Meridian Flight 3032

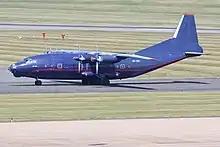
UR-CIC, the aircraft involved in the accident, seven days before the crash

On 16 July 2022, Meridian Flight 3032, an Antonov An-12BK flying from Serbia to Bangladesh via Jordan, Saudi Arabia, and India, crashed near Antiphilippi, Kavala, Greece while attempting to make an emergency landing at Kavala International Airport.